Symphony No. 6 (Tchaikovsky)

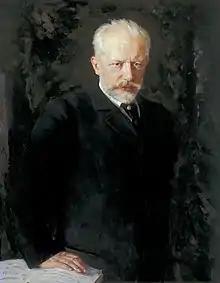
Portrait of Tchaikovsky, 1893

The Symphony No. 6 in B minor, Op. 74, also known as the Pathétique Symphony, is Pyotr Ilyich Tchaikovsky's final completed symphony, written between February and the end of August 1893. The composer entitled the work "The Passionate Symphony", employing a Russian word, Патетическая ("Pateticheskaya"), meaning "passionate" or "emotional", which was then translated into French as "pathétique", meaning "solemn" or "emotive".